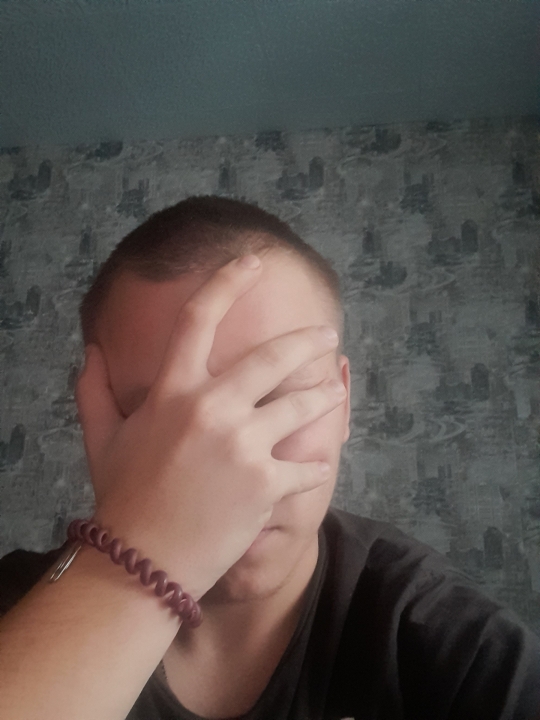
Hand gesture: no_gesture